Ephraim Shay

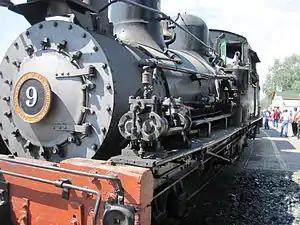
1923 Shay locomotive, West Side Lumber Co. #9, in service on the Midwest Central Railroad.

After 1873, the Shay family moved to Haring, Michigan, where Shay established a general store and sawmill, basics in a frontier town. In 1876 or 1877, he had the idea to use a locomotive to haul logs. He experimented with using maple strips on pine rails, to build rapid paths for a locomotive to travel in the forests, and developed the Shay locomotive. Shay started working with Lima Machine Works (later Lima Locomotive Works) in Lima, Ohio, licensing them to manufacture this model.